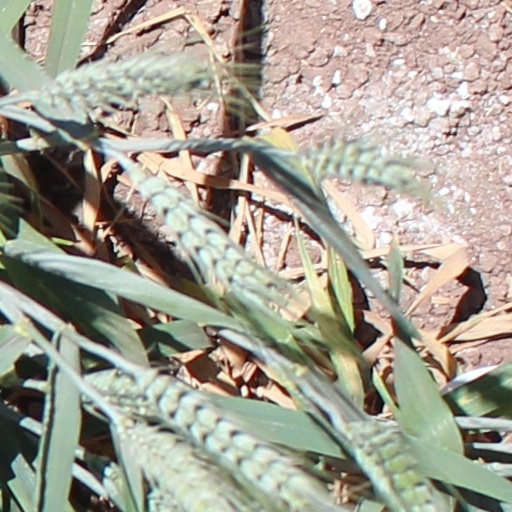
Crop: wheat